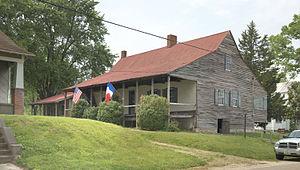
Sainte-Geneviève est une ville de l'État du Missouri, aux États-Unis comptant 11 295 habitants. Elle est siège du comté de Sainte-Geneviève.